Erik Nilsson

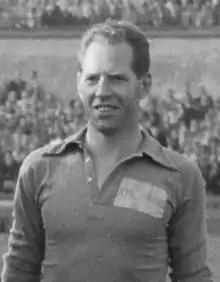
Erik Nilsson in May 1952

Erik Henry Sixten Nilsson (6 August 1916 – 9 September 1995) was a Swedish footballer who played as a left back. Nilsson played his youth days with Limhamns IF, before he moved in 1934 to Allsvenskan club Malmö FF, where he played until 1953. There he won five league titles and five Swedish Cups. During his playing days he rejected an offer from A.C. Milan.